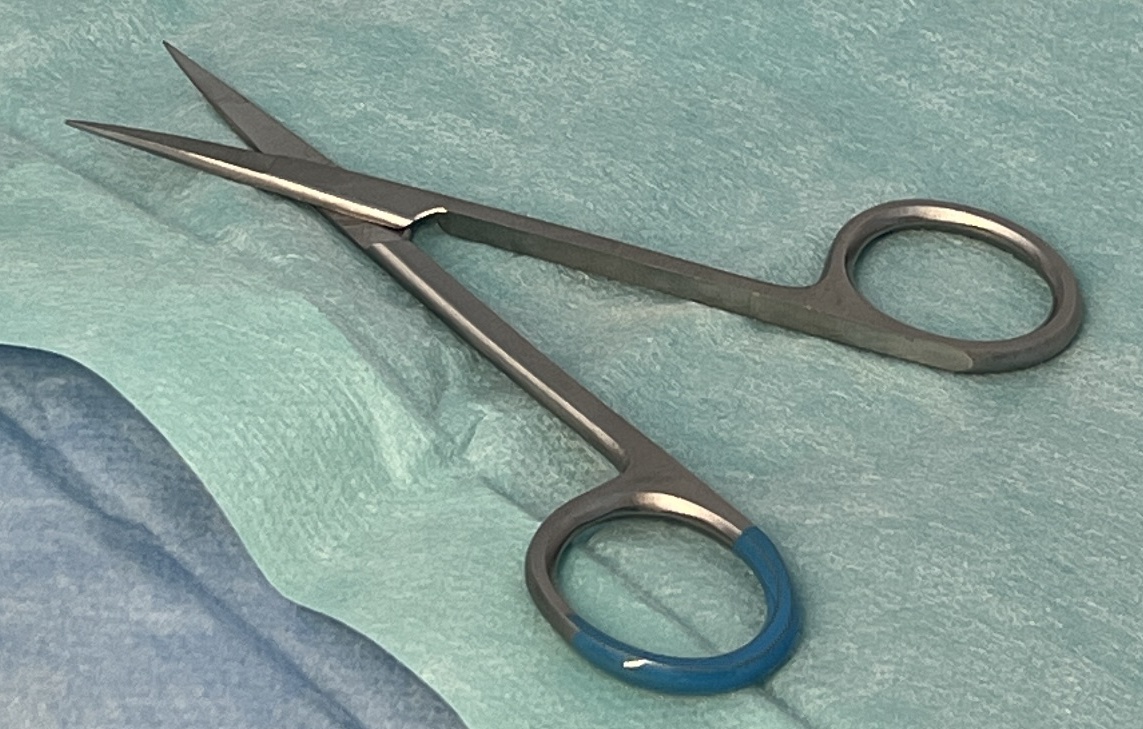
Hinged instrument state: open